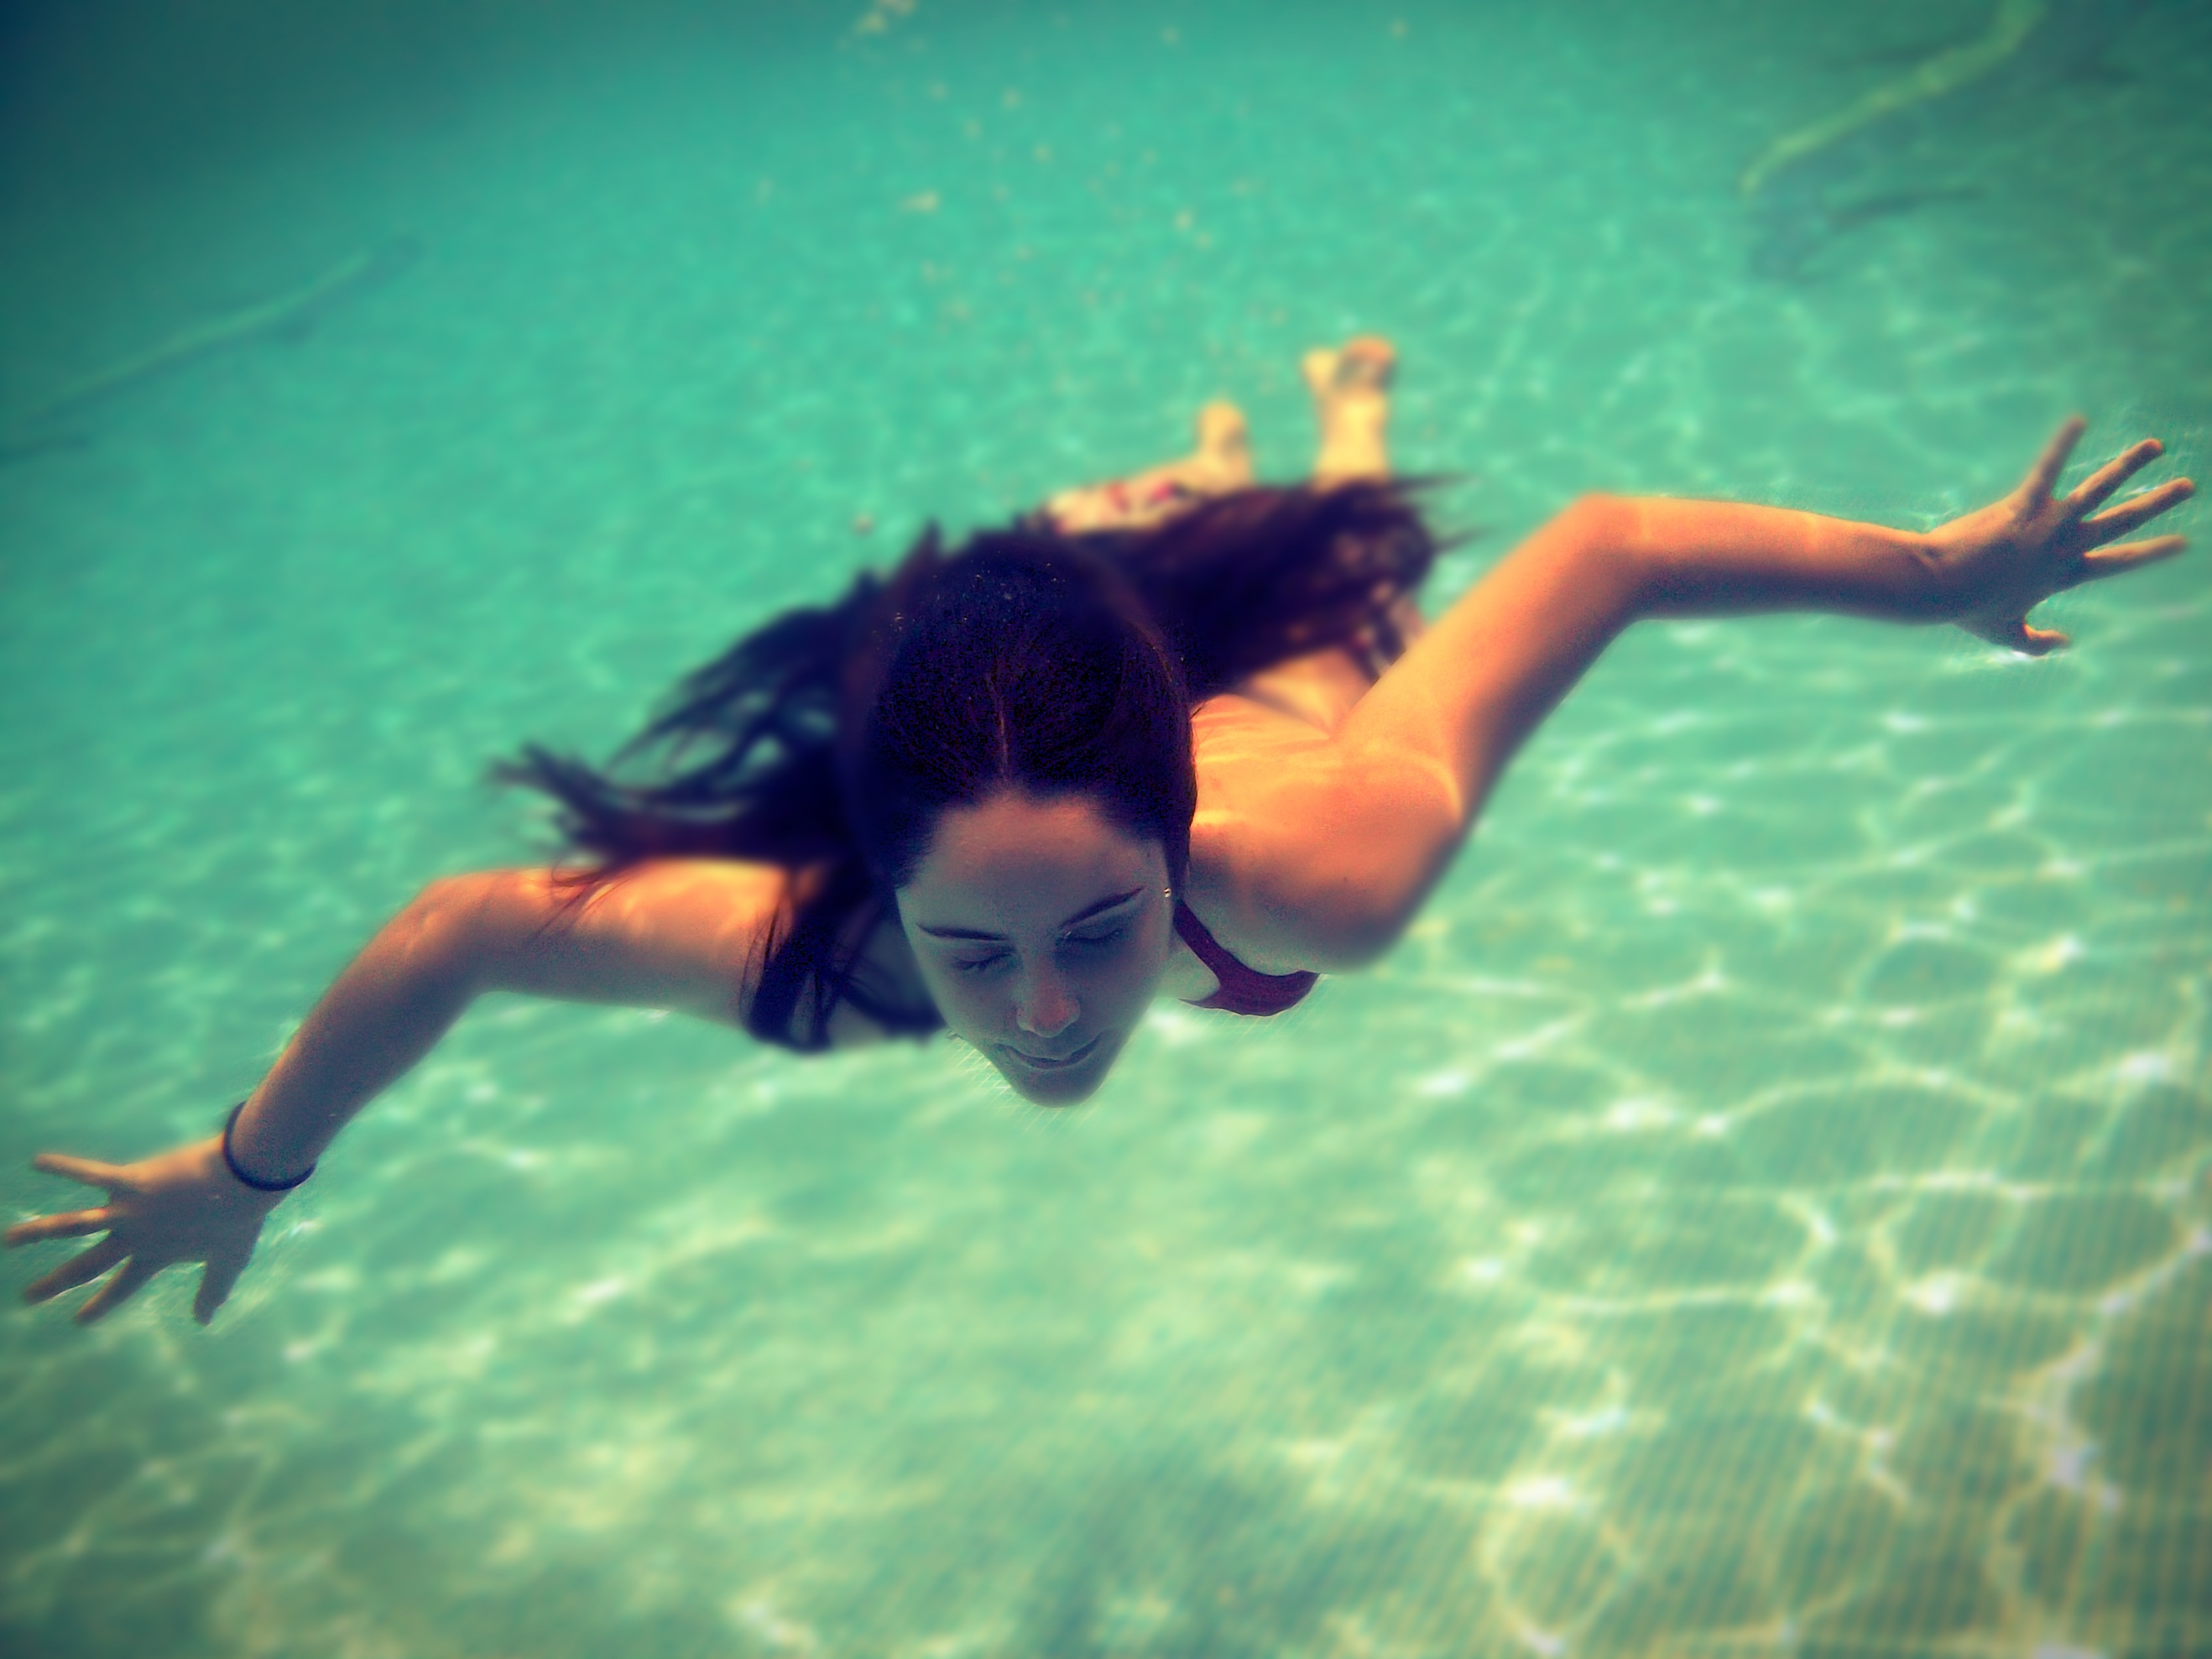
sea, recreation, diving, underwater, biology, swimming, sports, snorkeling, water sport, outdoor recreation, marine biology